A Perfect Planet

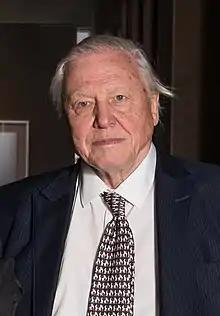
The series is narrated by David Attenborough.

A nature documentarian with a lengthy career, David Attenborough is known for coverage of animal life. "A Perfect Planet" focuses on earth science topics and landscapes. In the context of the COVID-19 pandemic, Attenborough saw the series as well timed, saying: "This year perhaps more than ever, people are finding comfort and solace in the natural world". The series was produced by Silverback Films, with filming beginning in 2016 and spanning 31 countries. The crew numbered around 200 and 3,000 hours of footage were captured for the series.